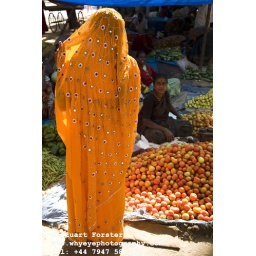
A woman wearing a veil visits a market stall in India. Fresh fruit and vegetables are sold at the market.